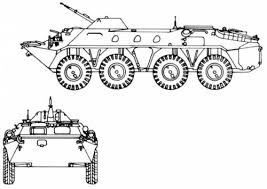
Label: BTR